Mike Mack

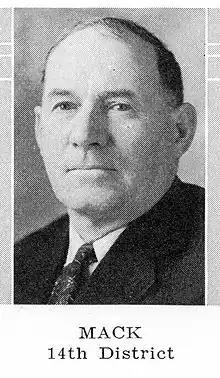
Mike Mack

Mike Mack (November 15, 1873–August 12, 1949) was a member of the Wisconsin State Senate.